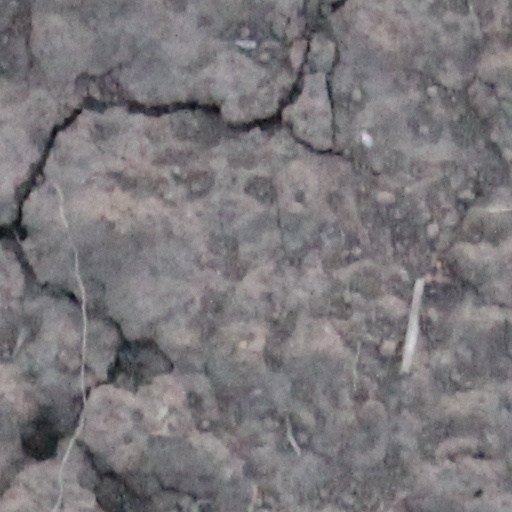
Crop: wheat